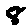
Label: 8